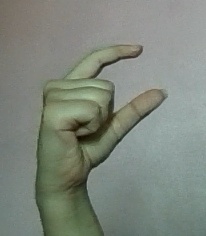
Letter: dal